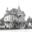
Label: house